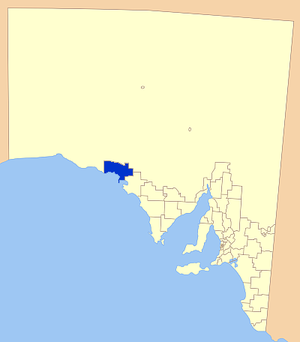
Le district de Ceduna est une zone d'administration locale située à l'extrémité ouest de la Péninsule d'Eyre en Australie-Méridionale en Australie.